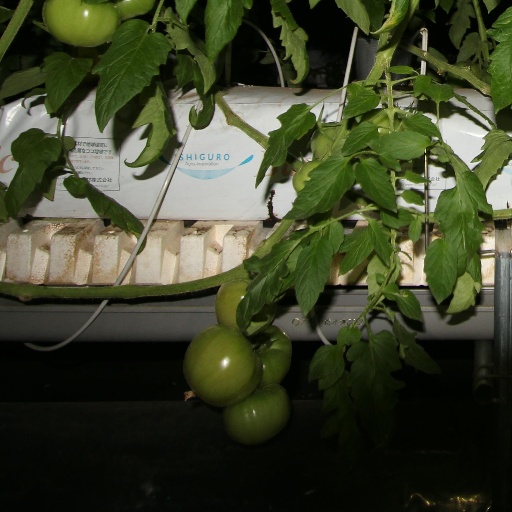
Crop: tomato